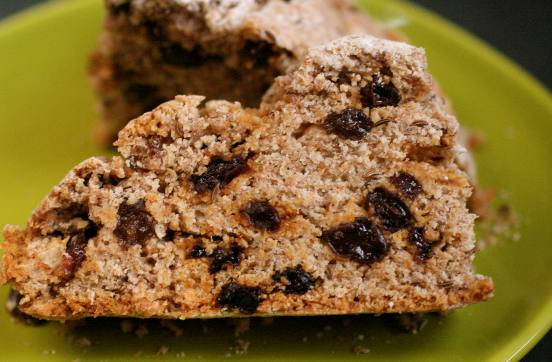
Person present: No